History of cosmetics

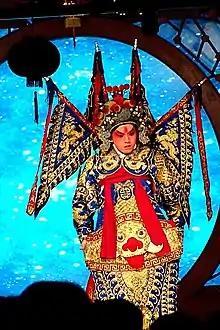
A Beijing opera performer with traditional stage make up.

One of the earliest cultures to use cosmetics was ancient Egypt, where both Egyptian men and women used makeup to enhance their appearance. The first cosmetics appeared 5,000 years ago in Egypt. To achieve a pleasant smell and softness of the skin, incense oils were used, and women applied white to protect their faces from the sun. The Egyptians were also the first to use black antimony-based paint as eyeliner. And to create a natural blush, they would crush flowers.